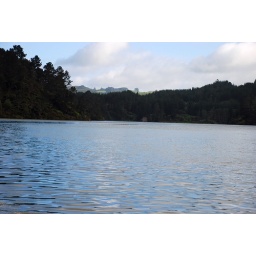
hidden valley geothermal area on lake ohakuri near township orakei korako - lake ohakuri from the boat